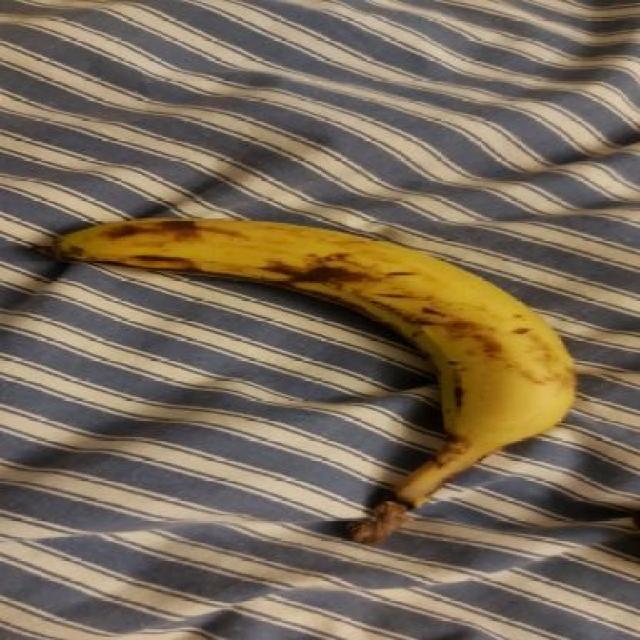
Label: bananas